Ray Atherton

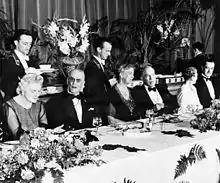
(L-R) Mrs. Clementine Churchill, Sir Eugene Fiset, Mrs. Eleanor Roosevelt, Rt. Hon. W.L. Mackenzie King, Lady Fiset, Hon. Ray Atherton in September 1944

Shortly after, Atherton was appointed Minister Plenipotentiary to Denmark, serving there from September 8, 1939, until June 5, 1940. As such, he was present in Denmark at the time of the German invasion of Denmark German forces occupied the city of Copenhagen on April 9, 1940.